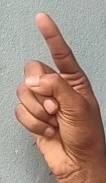
ASL sign: Z